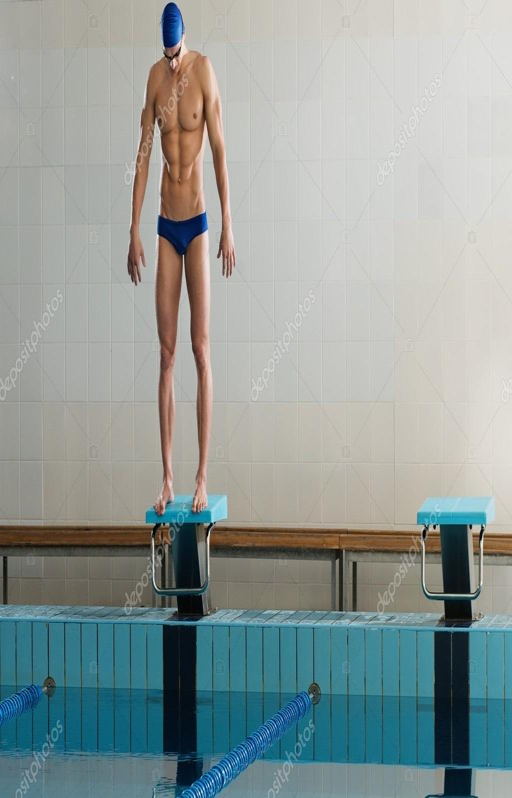
young muscular swimmer standing on starting block in a swimming pool -- stock photo #